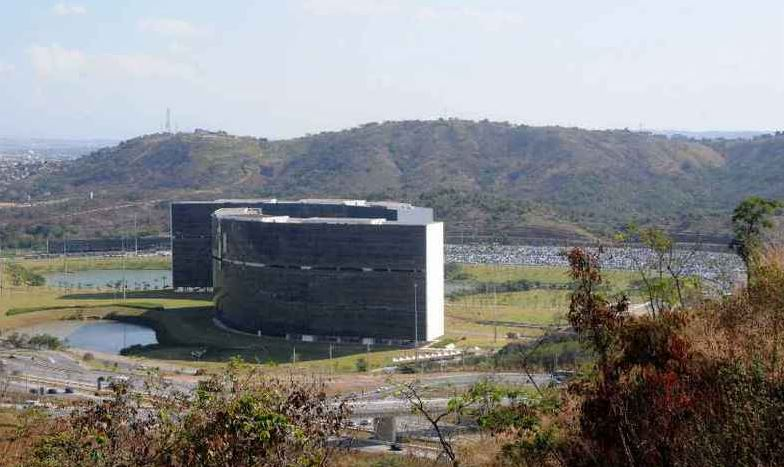
Fire: no
Smoke: no